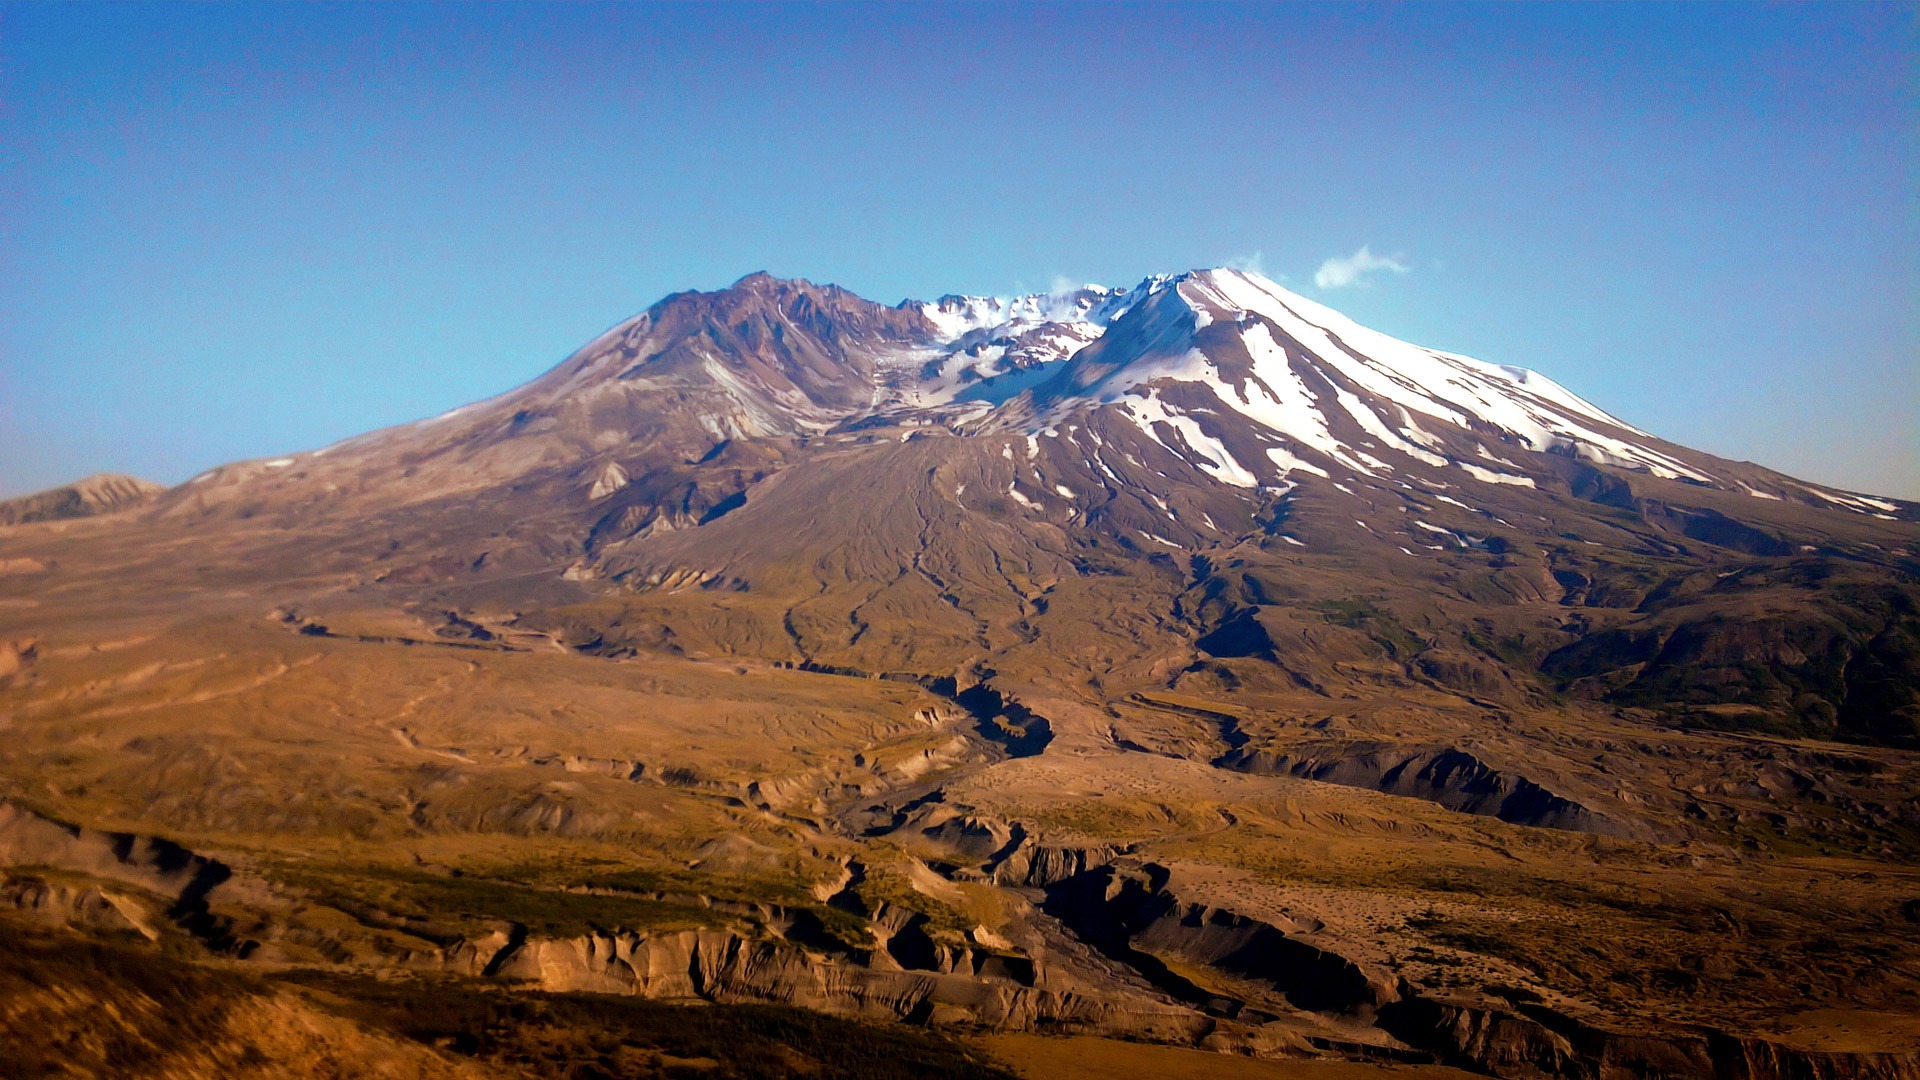
landscape, wilderness, mountain, snow, adventure, mountain range, volcano, ridge, summit, washington, united states, plateau, fell, active, eruption, landform, stratovolcano, mount st helens, volcanism, geographical feature, mountainous landforms, skamania county, mount saint helen